Romania in World War I

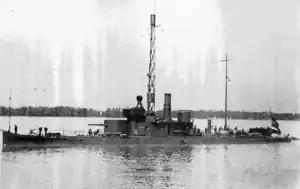
SMS "Inn"

The Battle of Mărăști began on 24 July 1917 at dawn, and took place in Vrancea County in the sector of the Romanian Second and Russian Fourth Armies. Initiated by surprise with three divisions, the offensive succeeded in disrupting the well-organized enemy defenses and compelling the Austro-Hungarians and Germans to retreat. By the evening, the Romanian divisions had conquered the first defenses, the strongest and deepest of the defensive system of the Gerok Group of the Austro-Hungarian First Army in the Mărăști area. The next day, pursuing the offensive, the Romanian troops forced the enemy into an ever more disorderly retreat. This created favorable conditions for a deep penetration into the defensive disposition and the annihilation of the enemy group. However, under the circumstances in which the Russian High Command decided unilaterally to stall any offensive as a result of the grave situation created on the front in Galicia and Bukovina following the failure of the Kerensky Offensive and the counter-attack of the Central Powers, the Romanian General Headquarters saw itself compelled to discontinue the offensive throughout the entire territory between the Eastern Carpathians and the Black Sea. In the Mărăști zone, however, the Romanian units continued the offensive until 30 July upon the request of their commander, General Alexandru Averescu. This marked the end of the Battle of Mărăști. It inflicted important losses upon the Austro-Hungarians and Germans, who relinquished a 35 km-wide and 20 km-deep area and sustained heavy casualties and losses in combat resources. The offensive potential of the Romanian army was confirmed through this victory.